Aamir Bashir

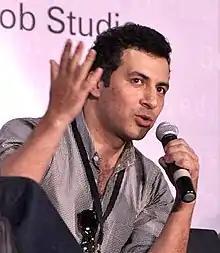
Bashir in 2013

Aamir Bashir is an Indian actor, film producer, and director. He is best known for his role in the thriller film, "A Wednesday", which earned him a Screen Award nomination for Best Actor in a Supporting Role. For his directorial debut film "Harud", he won the National Film Award for Best Urdu Feature Film at the 60th National Film Awards. He is also known for his work in several other film productions.